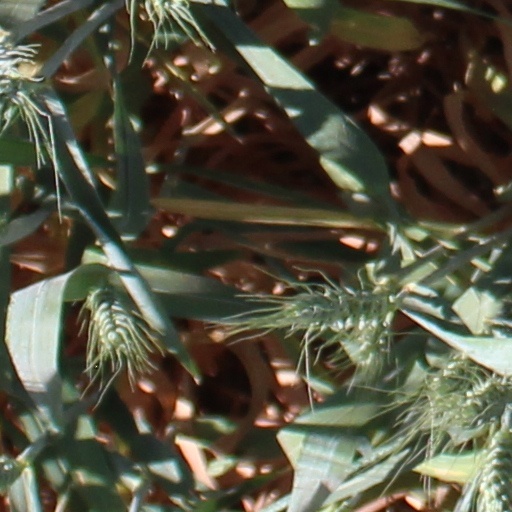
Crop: wheat